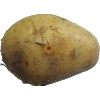
Label: Potato White 1